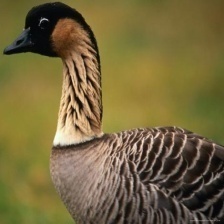
Species: HAWAIIAN GOOSE
Scientific name: BRANTA SANDVICENSIS
ImageNet parent category: goose